Railway post office

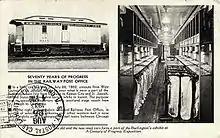
The first RPO (1862)

The railway post office was introduced in the United States on July 28, 1862, using converted baggage cars on the Hannibal and St. Joseph Railroad (which also delivered the first letter to the Pony Express). Purpose-built Railway Post Office (RPO) cars entered service on this line a few weeks after the service was initiated. They were used by staff to separate mail for connection with a westbound stagecoach departing soon after the train's arrival at St. Joseph. This service lasted approximately one year.